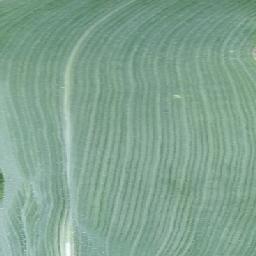
Label: Corn_(Maize)___Healthy